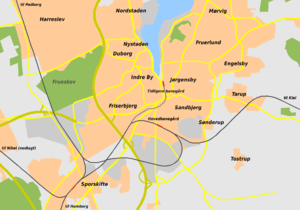
Flensborg / Geografi / Bydele
Flensborgs bydele.
Kort over baneanlæg i Flensborg
Flensborg er en by i det nordlige Tyskland med 89.504 indbyggere, beliggende i bunden af Flensborg Fjord i delstaten Slesvig-Holsten. Der er desuden et stort antal indbyggere i de omkringliggende forstæder. Efter Kiel og Lübeck er det den tredjestørste by i Slesvig-Holsten. Det er også den nordligste større by på det tyske fastland.